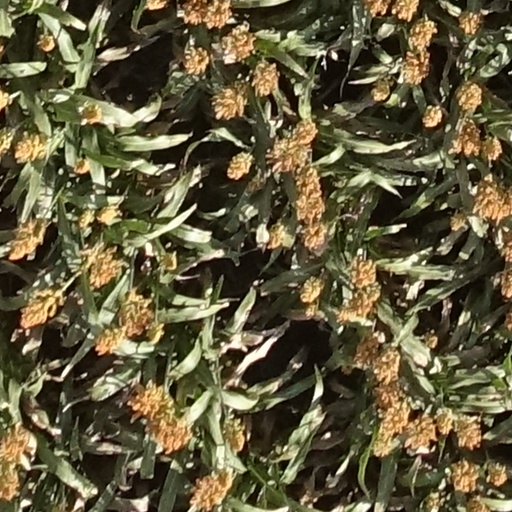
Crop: sorghum